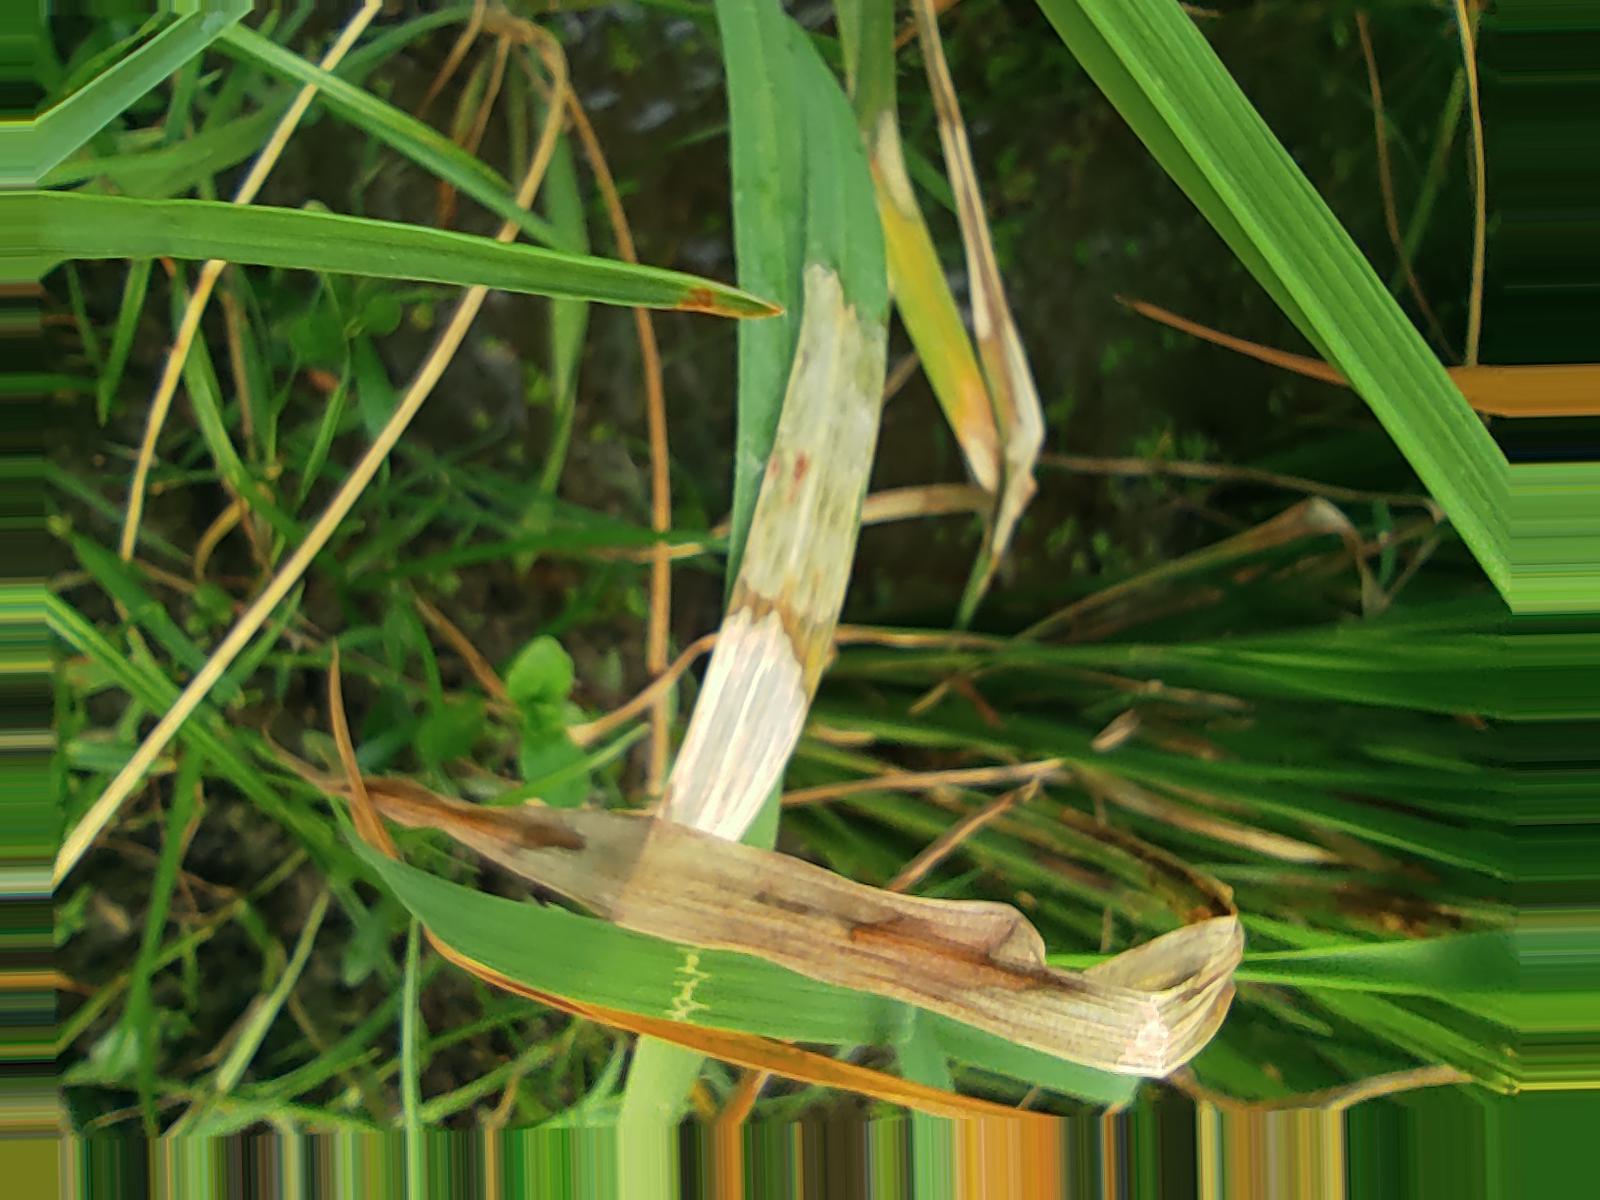
Nhãn: Bệnh Đốm Vằn ( Khô vằn ) ( Sheath Blight )